SL Cx

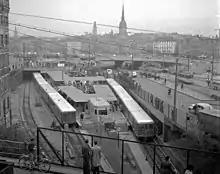
C1 trains at Slussen metro station at the metro's inauguration on 1 October 1950

The Cx series includes the car types C1, C2, C3, C4, C5, C6, C7, C8, C9, C12, C13, C14 and C15. The first units (C1) entered service when the metro first opened in 1950, with the final new cars (C14 and C15) delivered in the 1980s.